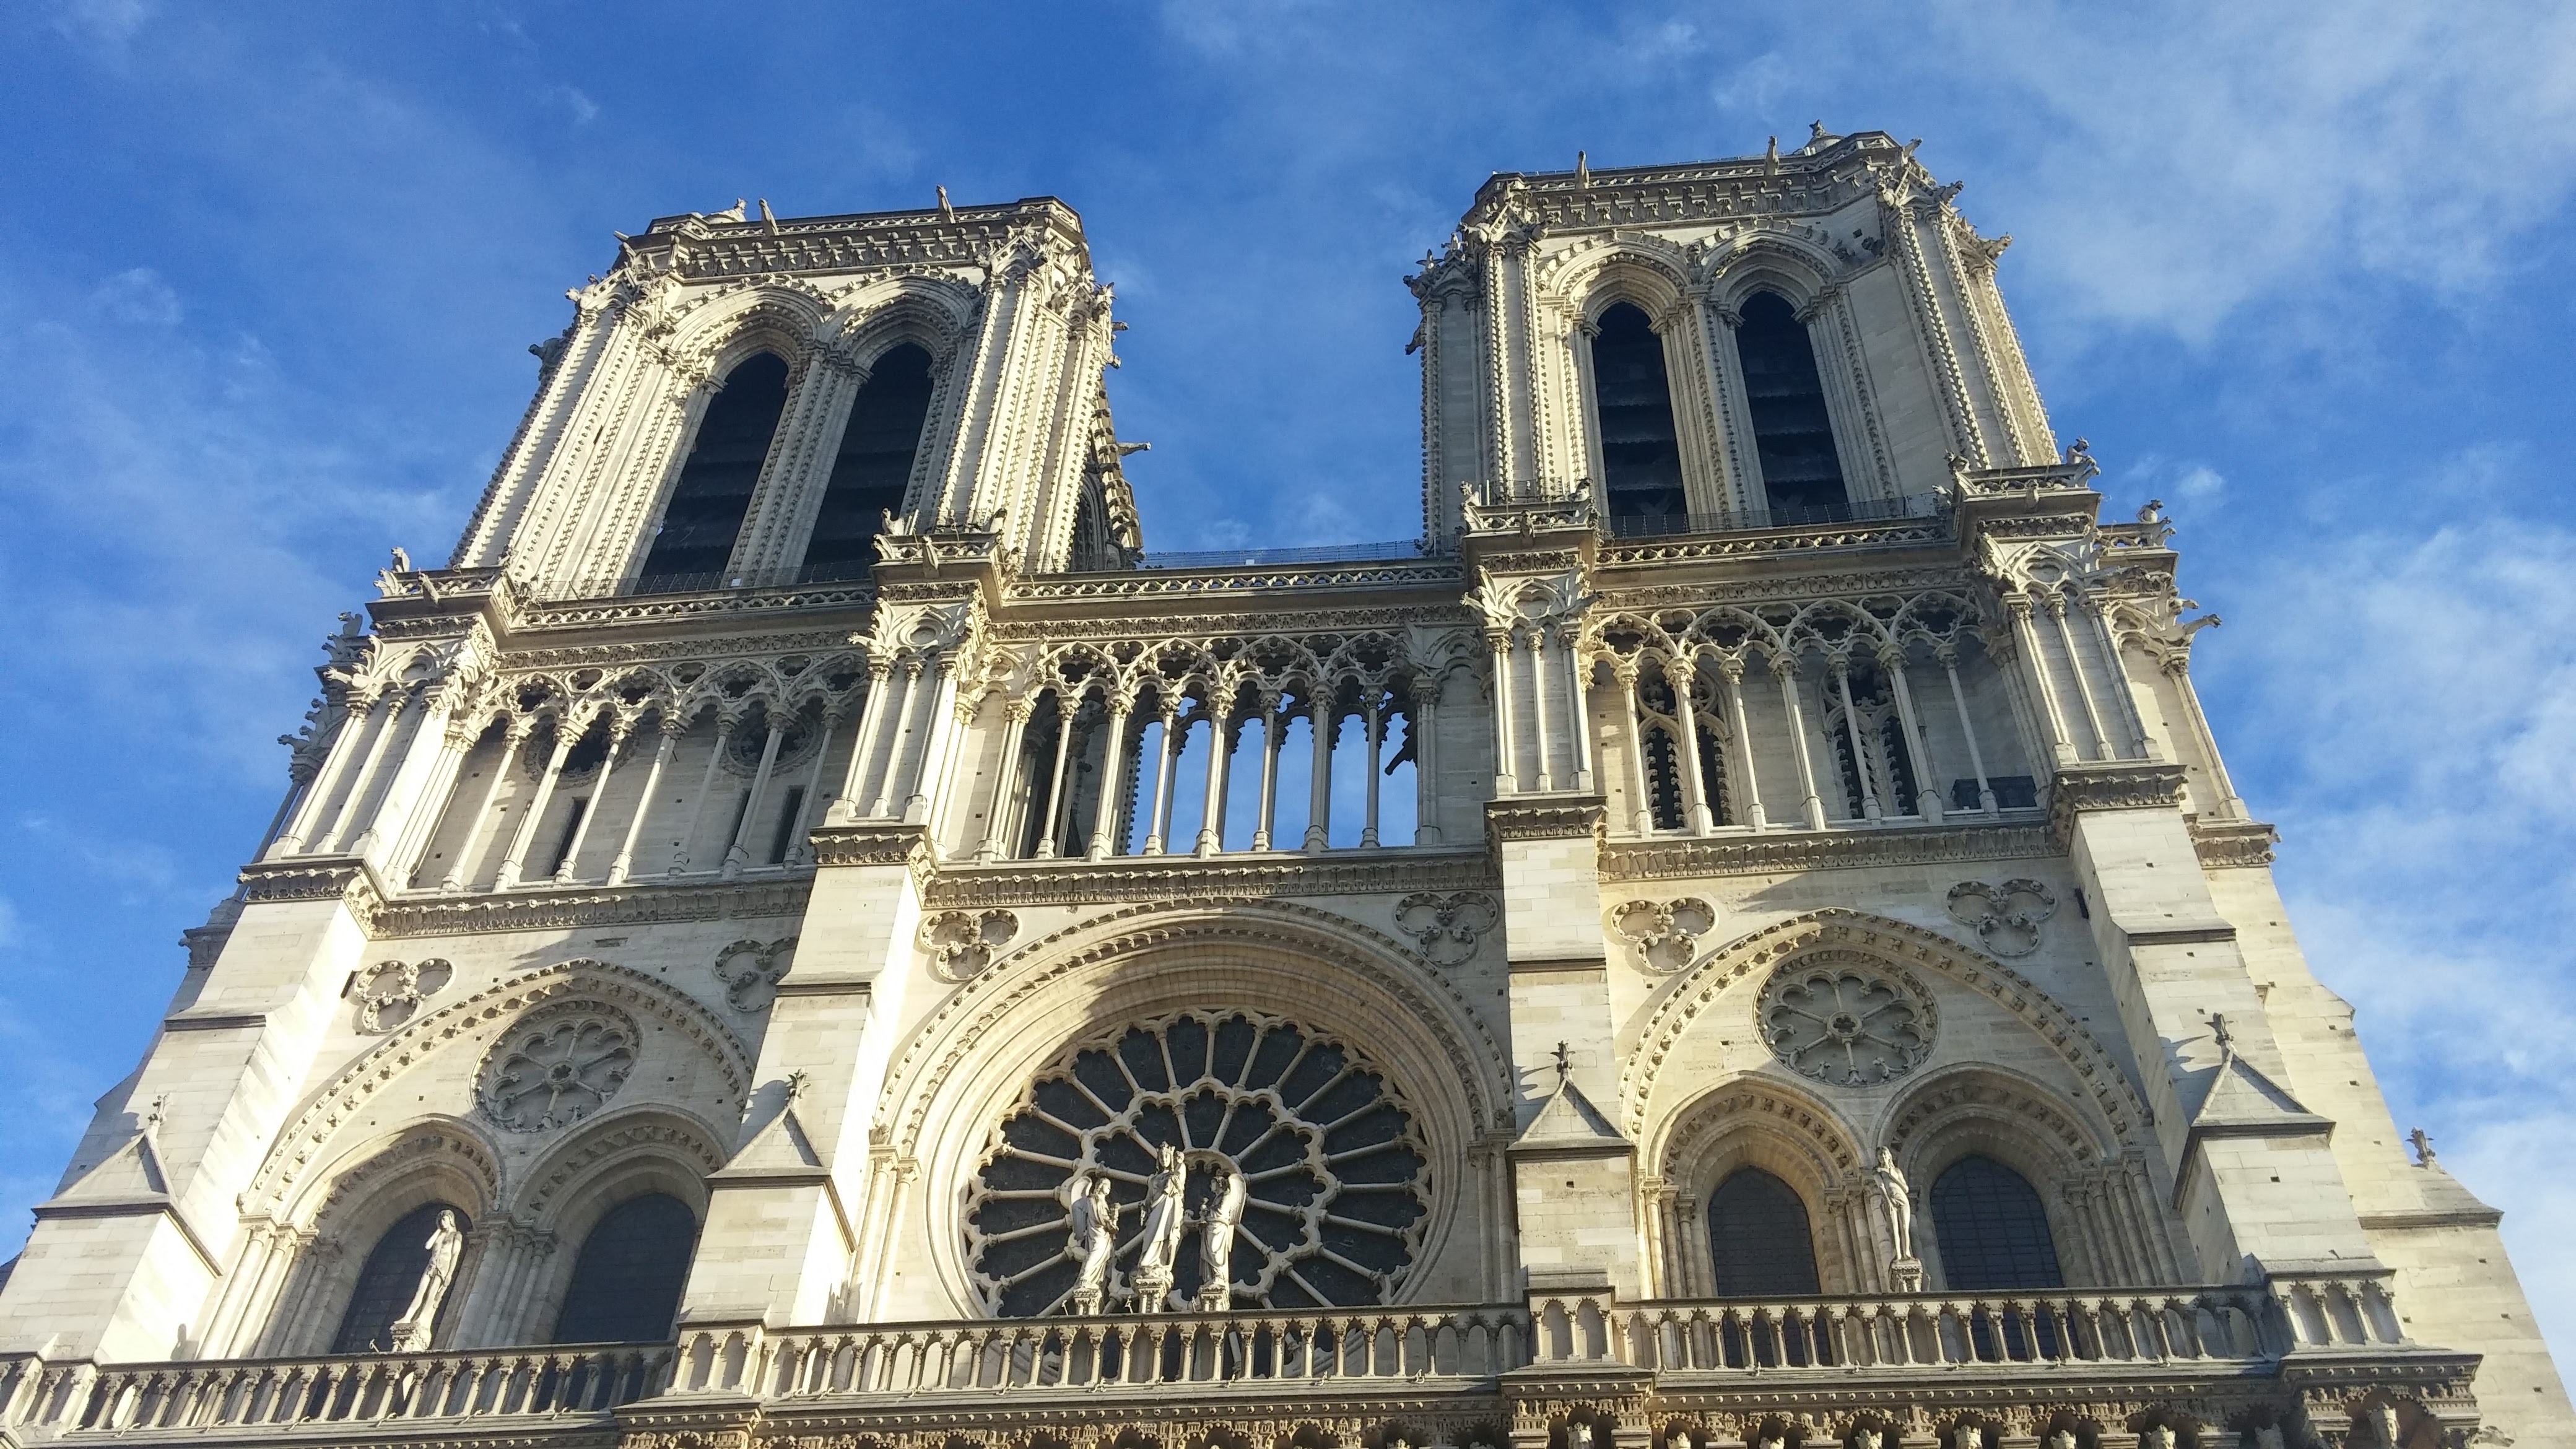
architecture, building, paris, france, landmark, facade, church, cathedral, place of worship, basilica, gothic architecture, notre dame, classical architecture, ancient roman architecture, byzantine architecture